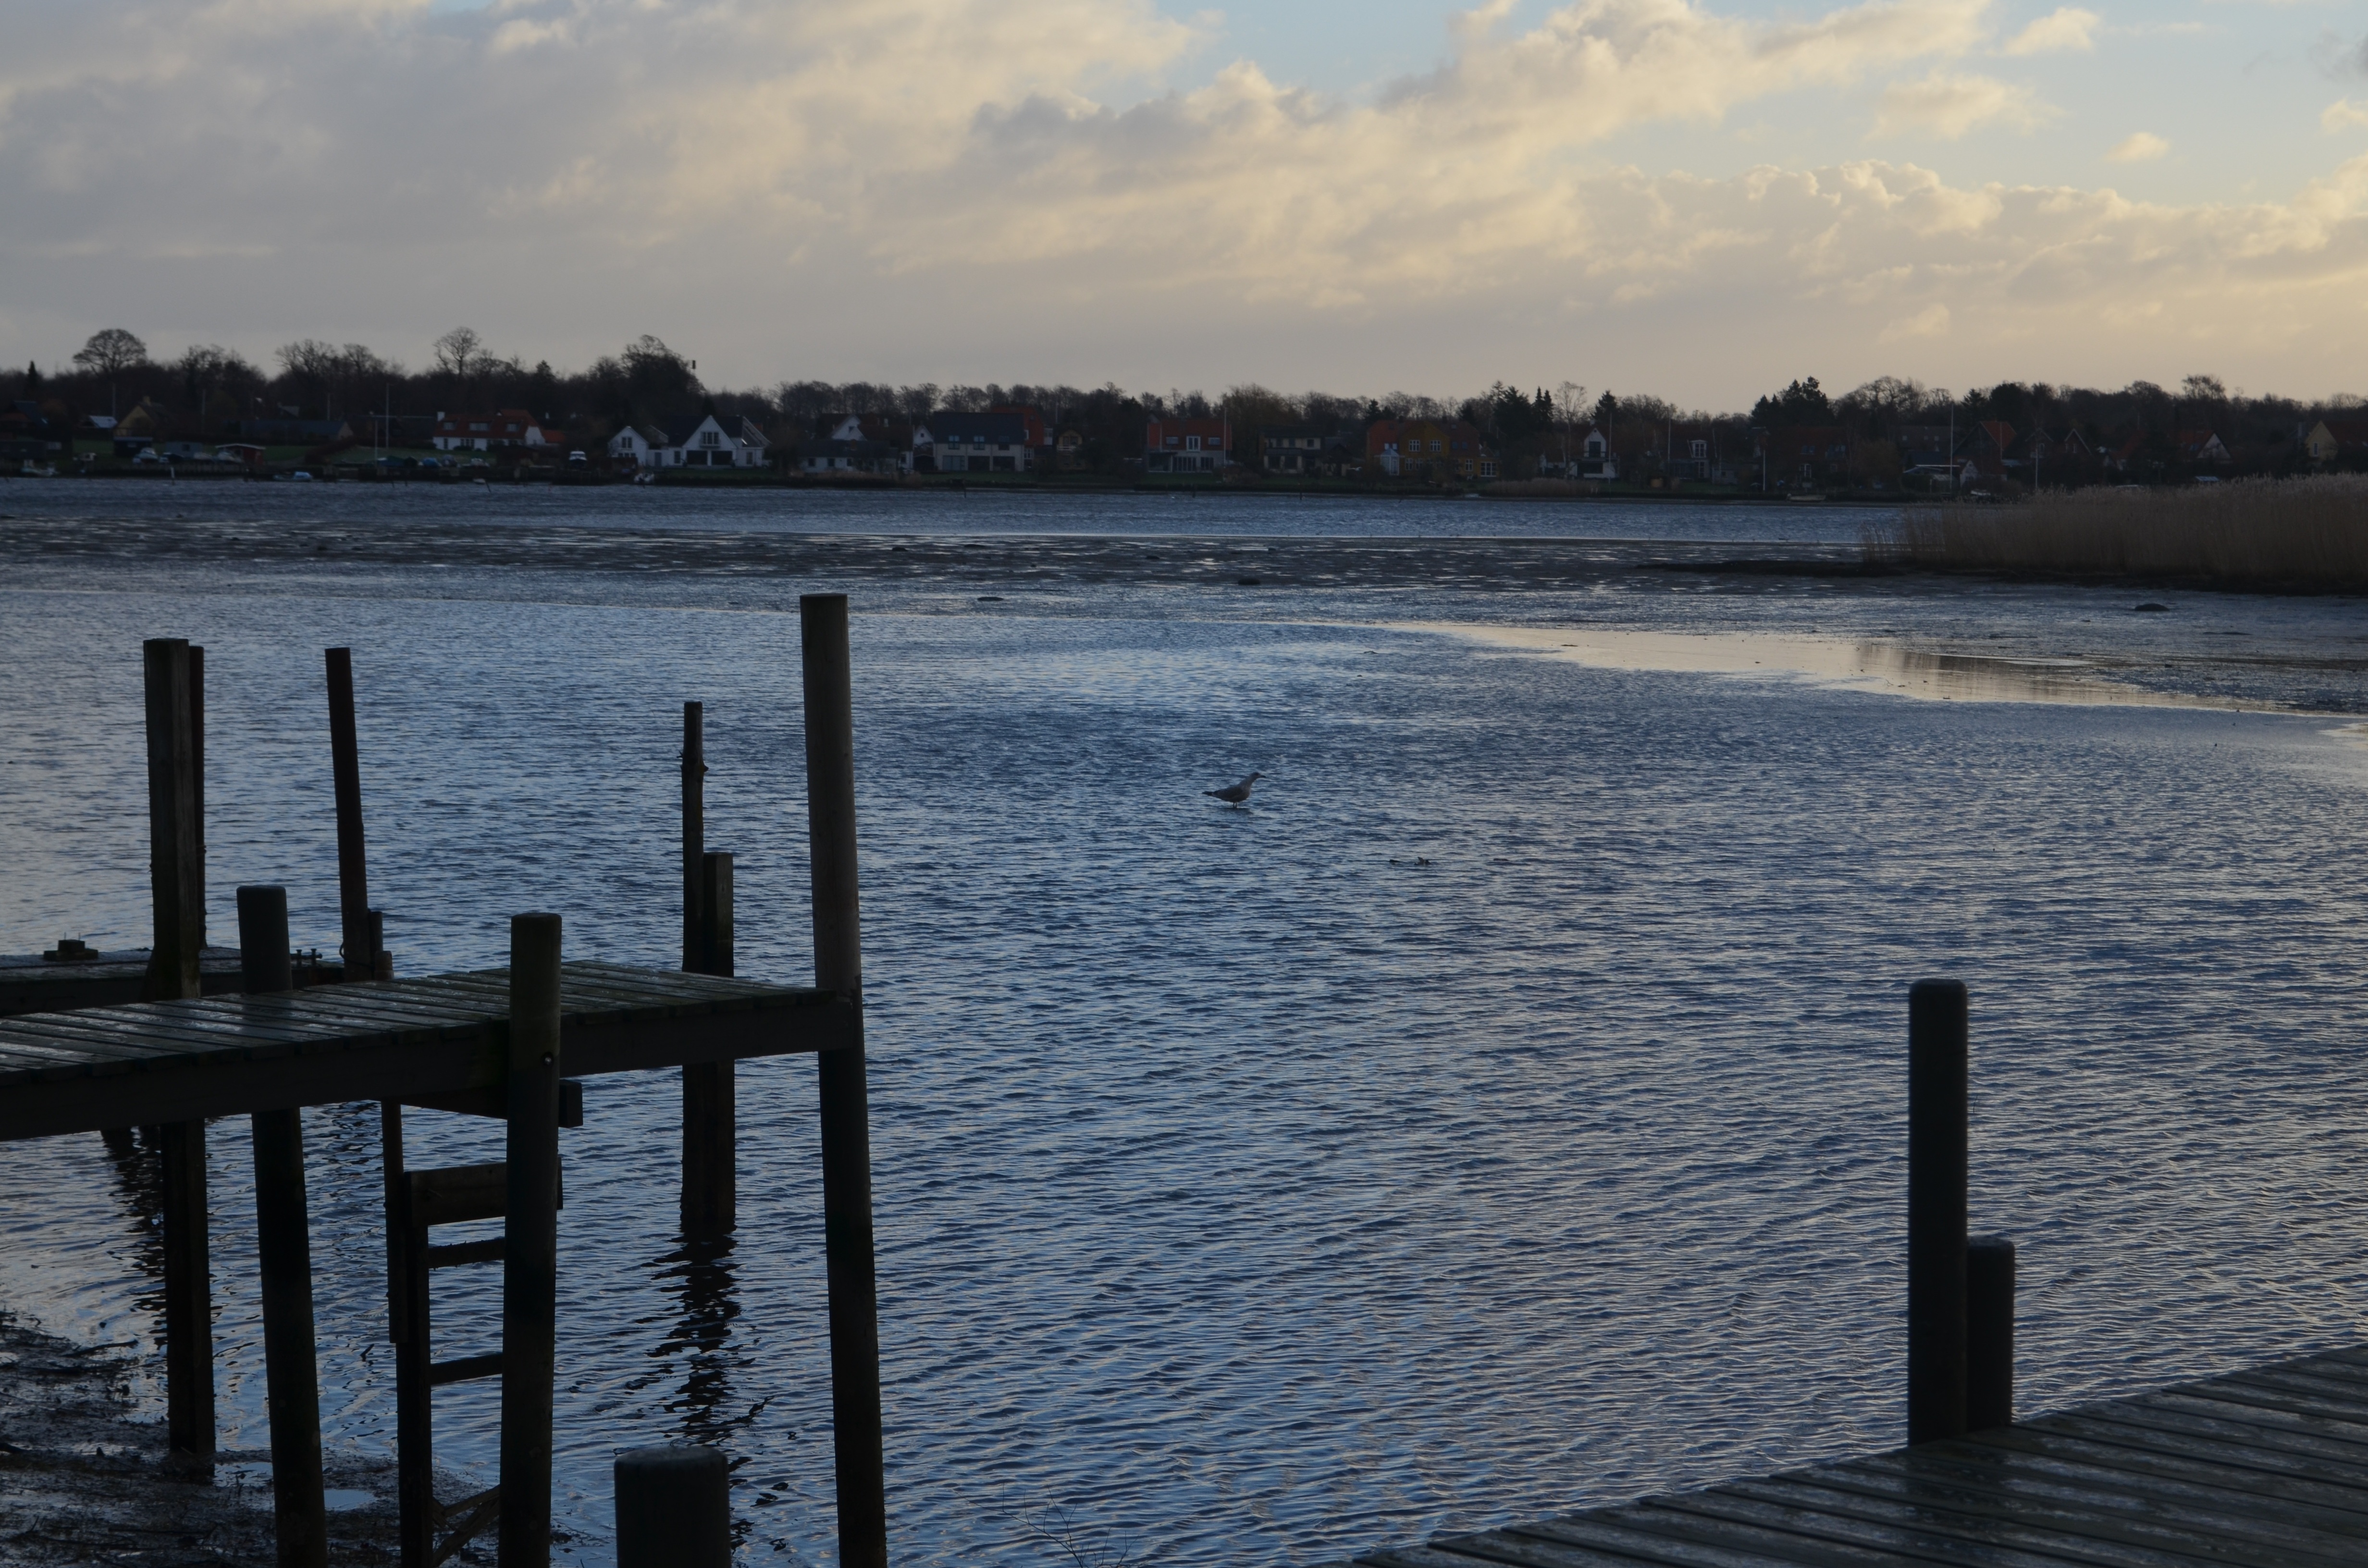
beach, sea, coast, water, ocean, horizon, winter, dock, cloud, wood, sunrise, sunset, morning, shore, wave, lake, view, dawn, pier, dusk, evening, reflection, vehicle, bay, body of water, breakwater